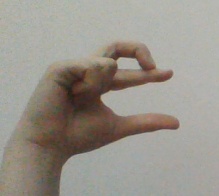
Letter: thal